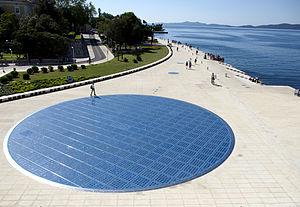
Salutation au Soleil ou Salut au soleil est une œuvre d'art construite en 2008 située dans la ville de Zadar en Croatie. Elle consiste en un ensemble de panneaux de verre situé au sol, sous lequel sont situés des panneaux solaires et des jeux de lumières, le tout représentant le Soleil et les planètes du système solaire. Elle est créée par Nikola Bašić, qui a également conçu l'Orgue des mers, située à proximité.